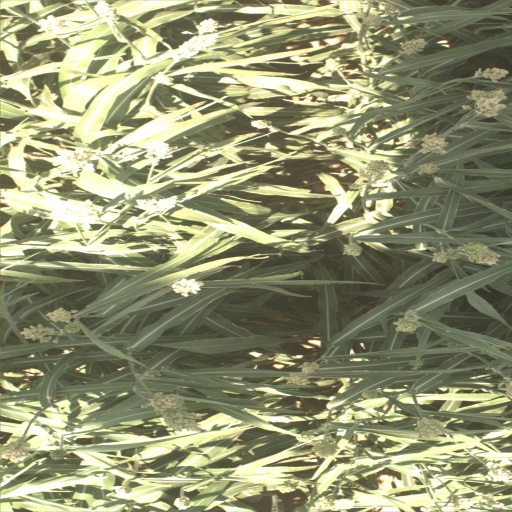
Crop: sorghum